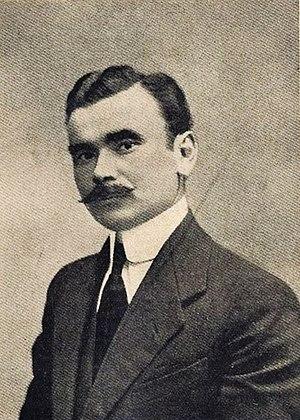
Les Tatars de Crimée forment une population d'origine turque installés au XIIIᵉ siècle dans la péninsule de Crimée. Entre les XVᵉ et XVIIIᵉ siècles, ils constituaient le khanat de Crimée, allié aux Ottomans, qui prospéra puis tomba sous le pouvoir de l'Empire russe. D'autres Tatars vivent également dans d'autres régions de Russie, en Finlande, en Pologne ou en Roumanie. Pour leur part, les Tatars de Crimée sont également dispersés dans les républiques de l'ancienne URSS, les Balkans et la Turquie.